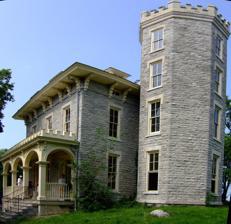
Building: Jay Cooke House
Country: United States of America
Year built: 1865
Historic house in Ohio, United States United States historic place Jay Cooke Home U.S. National Register of Historic Places U.S. National Historic Landmark Show map of Ohio Show map of the United States Location Gibraltar Island , Put-in-Bay , Ohio Coordinates 41°39′29″N 82°49′16″W / 41.65806°N 82.82111°W / 41.65806; -82.82111 Area 8 acres (3.2 ha) Built 1865 ( 1865 ) Architectural style Italianate NRHP reference No. 66000620 Significant dates Added to NRHP November 13, 1966 Designated NHL November 13, 1966 The Jay Cooke House (also known as Cooke Castle ), is a historic summer estate house on Gibraltar Island , an island in the Lake Erie community of Put-in-Bay, Ohio .  Built in 1865, it was the summer house and a favorite place of financier Jay Cooke (1821–1905).  Since 1925, the former Cooke estate has hosted the Stone Laboratory of Ohio State University , one of the nation's oldest freshwater field research stations.  The estate, encompassing the entire 8-acre (3.2 ha) island, was declared a National Historic Landmark in 1966. Description and history Gibraltar Island is a minor island associated with South Bass Island in southwestern Lake Erie, located inside the cove known as Put-in-Bay, where the village of Put-in-Bay is located.  The 8-acre island is roughly lozenge-shaped, with an elongation at its southwestern end.  The Cooke Castle is located east of the geographic center of the island, and is the easternmost of the buildings on the island.  It is three stories in height, built out of stone with wooden trim.  Its most prominent feature is a four-story octagonal tower, topped with a Gothic Revival crenellated parapet.  The single-story front porch is also topped by crenellations, with rounded-arch openings flanked by square columns.  The interior features elaborate woodwork, with a fine marble fireplace in the parlor. The island was purchased by Jay Cooke in 1865, and the house was built soon afterward.  Cooke, a native of Sandusky , had played a pivotal role in financing the war effort Union side in the American Civil War , selling near one billion dollars of war bonds to large and small buyers alike.  He regularly spent time here after building the house, typically spending three weeks in the spring, and again in late summer.  He was forced to sell the island in 1874, having suffered bankruptcy due to the Panic of 1873 , but recovered some of his fortune and repurchased the property in 1880.  The island was acquired by Ohio State University in 1925, which established its freshwater research center there. See also National Register of Historic Places listings in Ottawa County, Ohio List of National Historic Landmarks in Ohio References